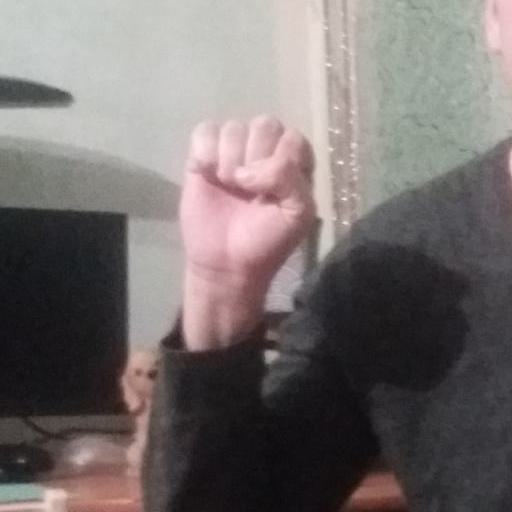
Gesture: fist